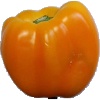
Label: yellow_pepper